Sampson (crater)

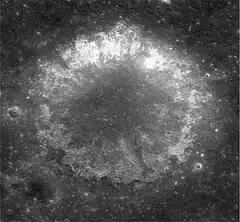
LRO image

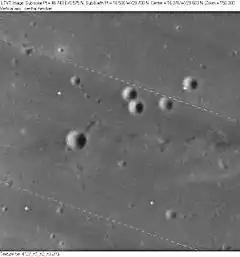
Lunar Orbiter 4 image showing Sampson left of center with four other small, unnamed craters of similar size.

Sampson is a relatively tiny lunar impact crater located near the central part of the Mare Imbrium. It was named after British astronomer Ralph Allan Sampson. To the northeast is the crater Landsteiner and to the southeast lies Timocharis. East of this crater is the Dorsum Grabau, a wrinkle ridge in the mare.